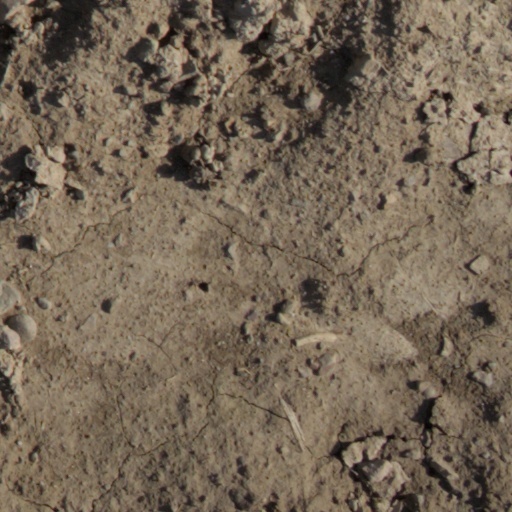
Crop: wheat